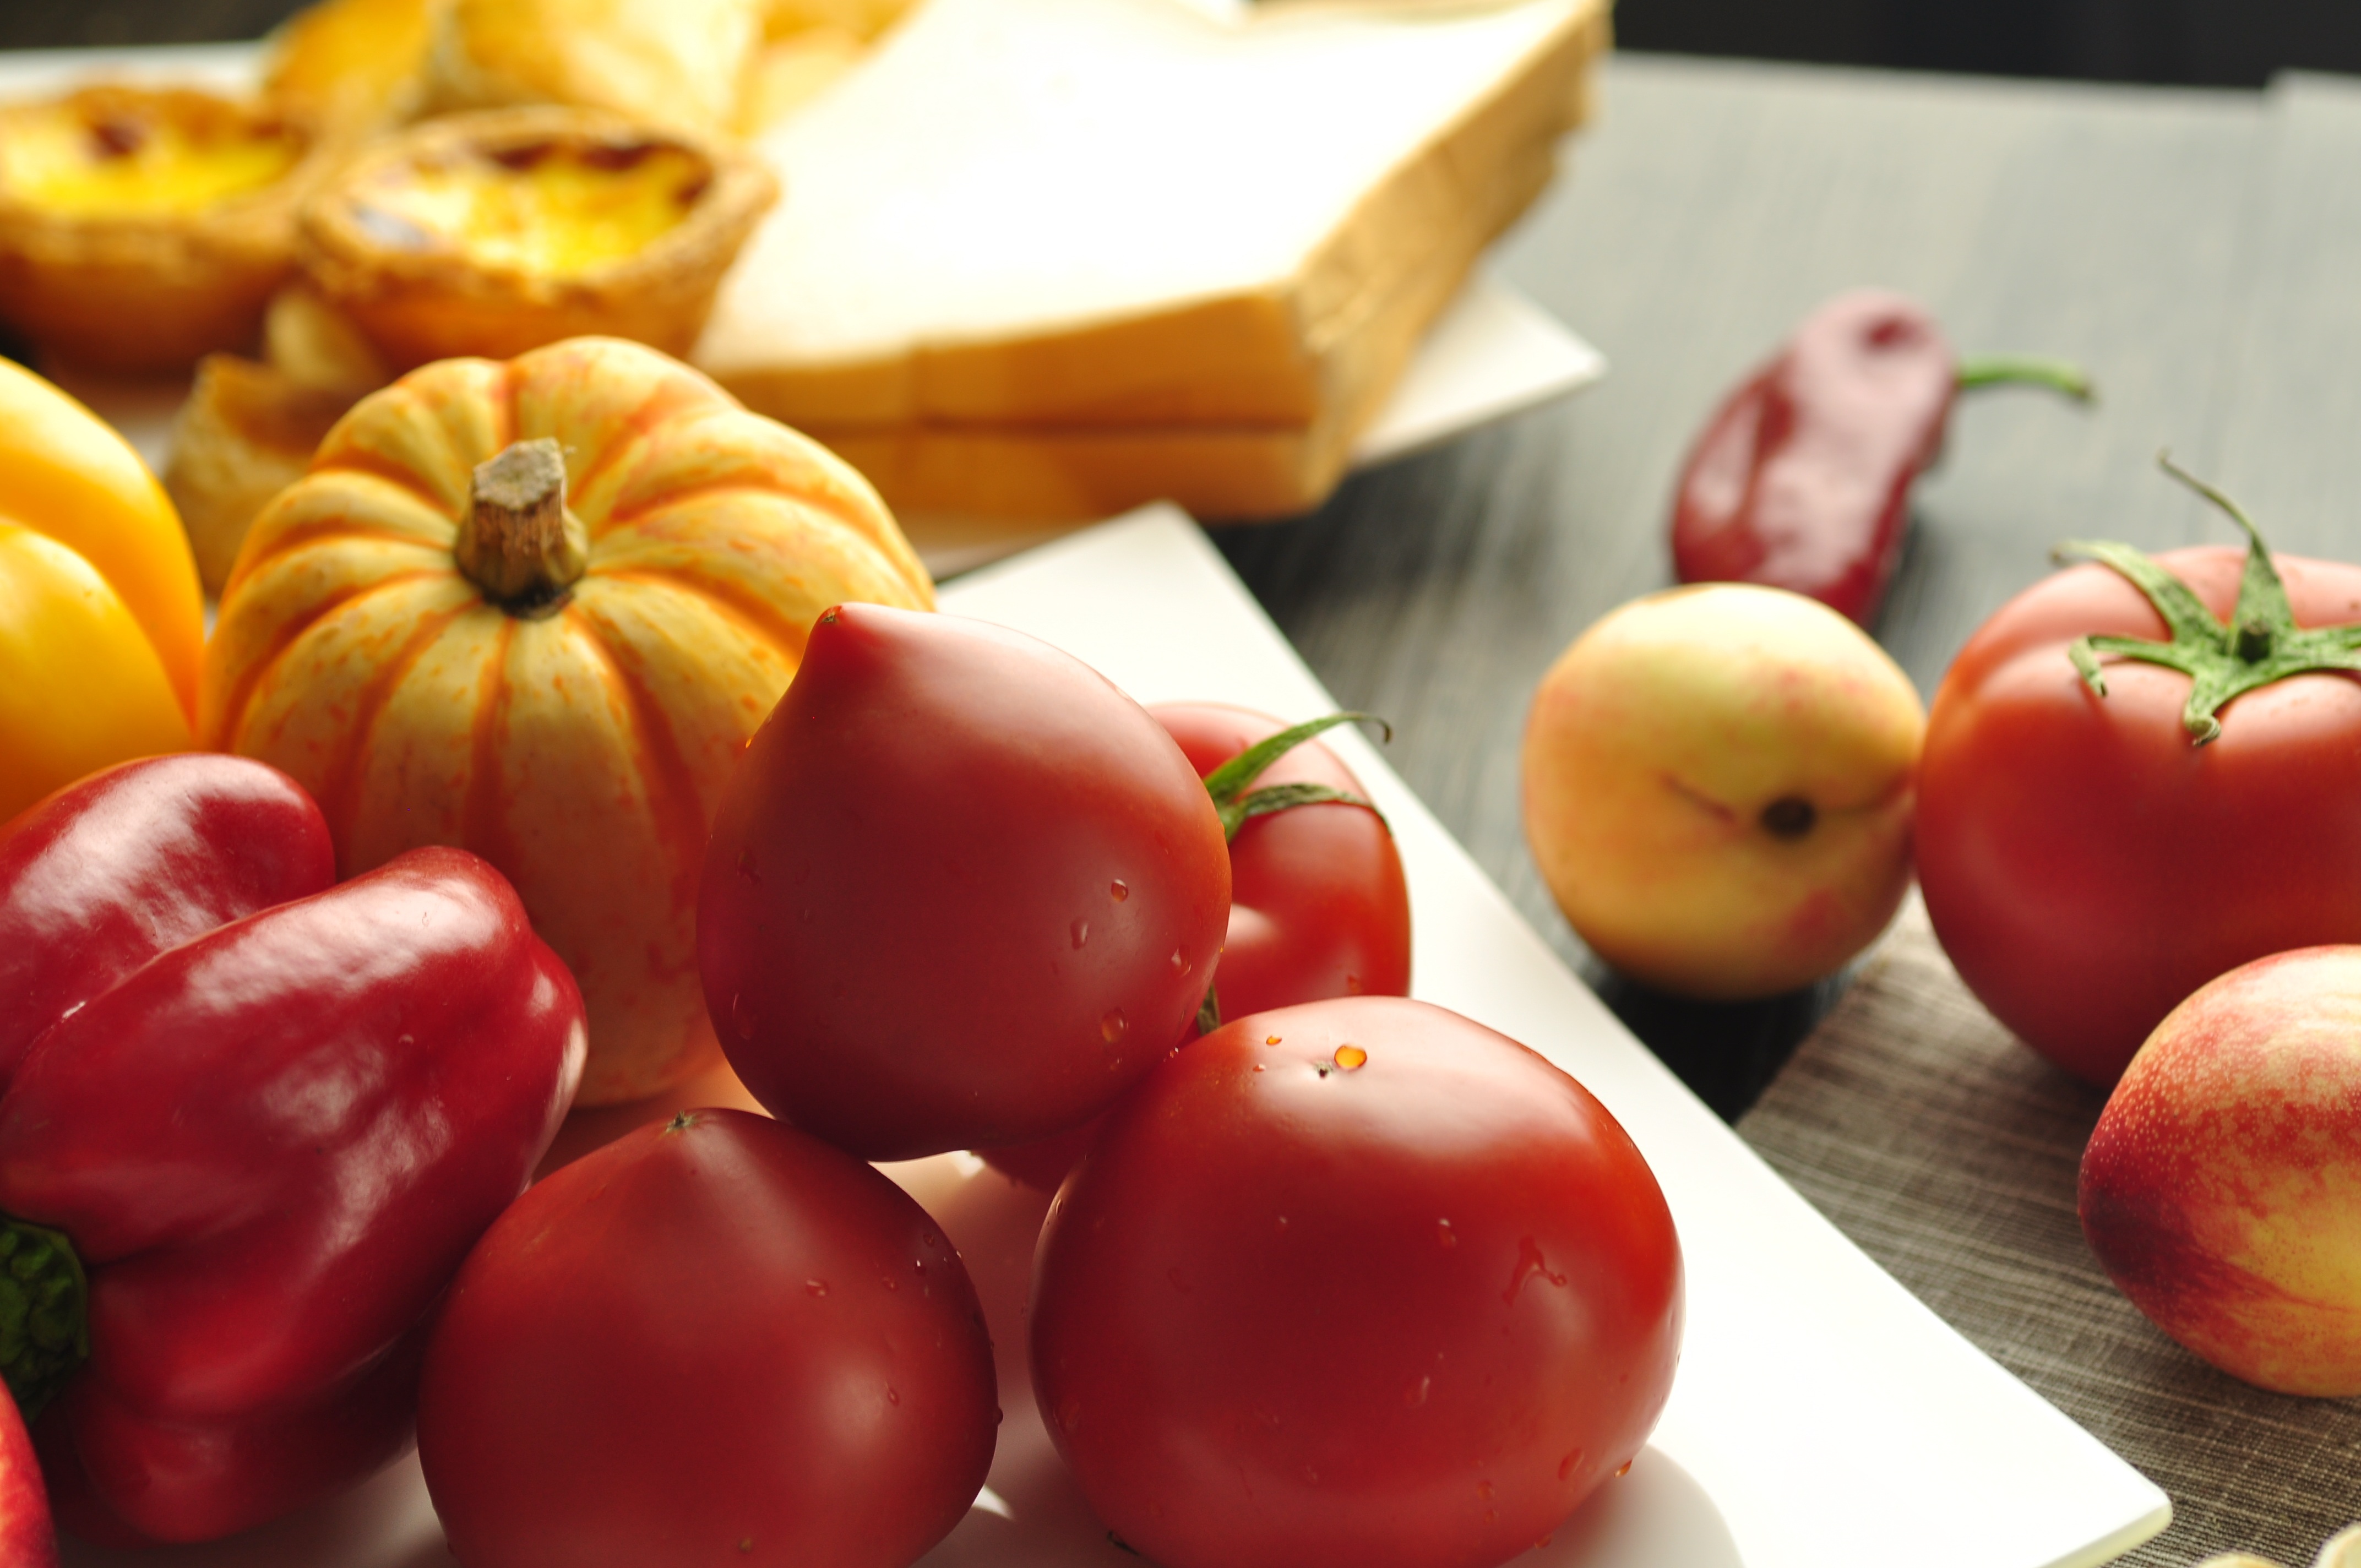
apple, plant, fruit, food, produce, vegetable, baking, gourmet, dessert, delicious, cake, tomato, peach, flowering plant, rose family, cup cake, aspects of the package, land plant